Palestinian right of return

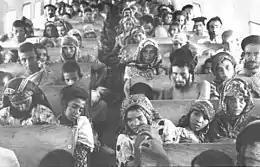
Yemenite Jews en route from Aden to Israel

A comparison is often made between the situation of Palestinian refugees and the exodus of Jews from Arab countries who are now in Israel (or elsewhere).